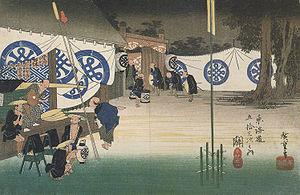
Les 53 Stations du Tōkaidō étaient des étapes de repos le long du Tōkaidō, une route côtière allant de Nihonbashi dans Edo à Sanjō Ōhashi dans Kyoto.